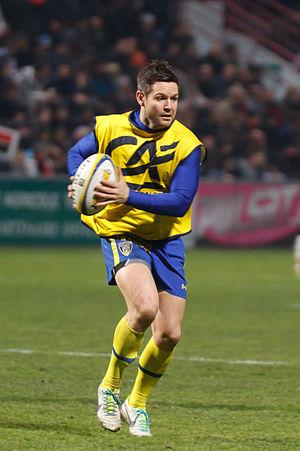
Mike Delany à l'échauffement du match Stade toulousain vs. ASM Clermont Auvergne (Top 14)du 5 janvier 2014.
Mike Delany, né le 15 juin 1982 à Rotorua, est un joueur néo-zélandais de rugby à XV évoluant au poste de demi d'ouverture. Il possède une sélection avec la Nouvelle-Zélande.